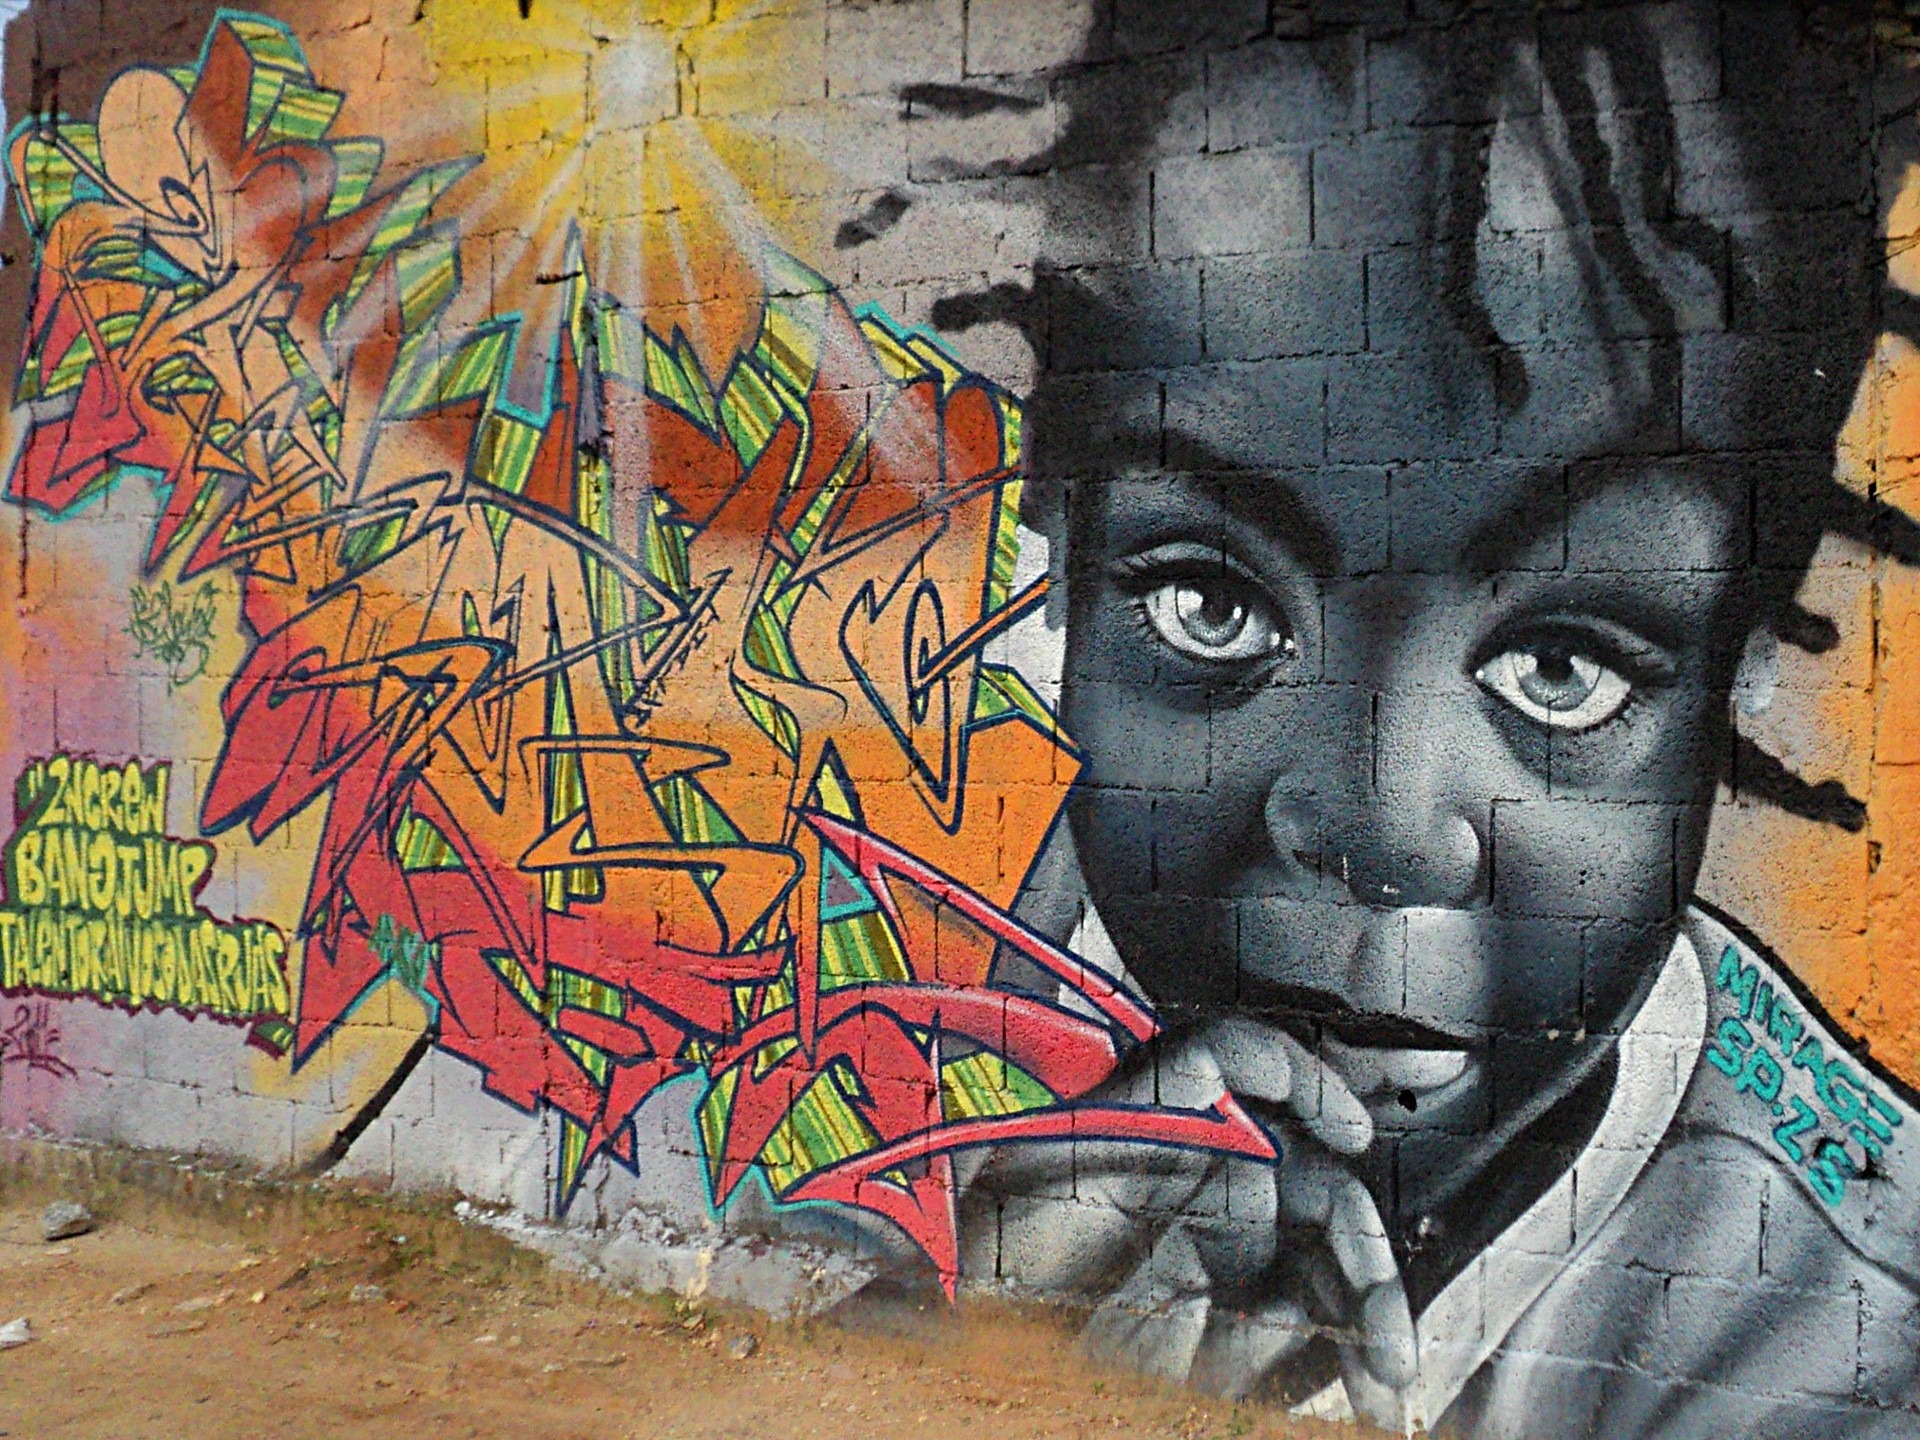
girl, black, graffiti, street art, eyes, art, innocent, illustration, look, mural, hope, poverty, poor